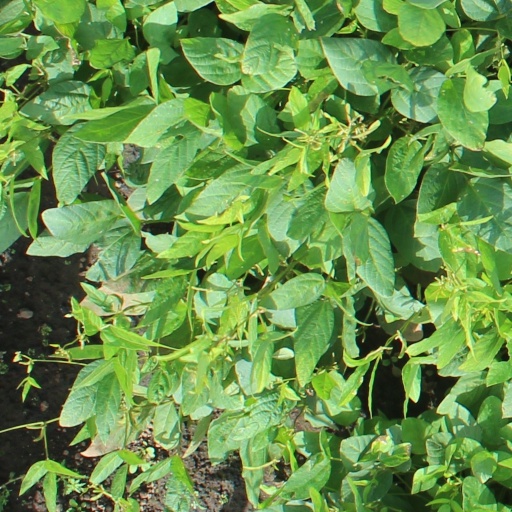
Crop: soybean